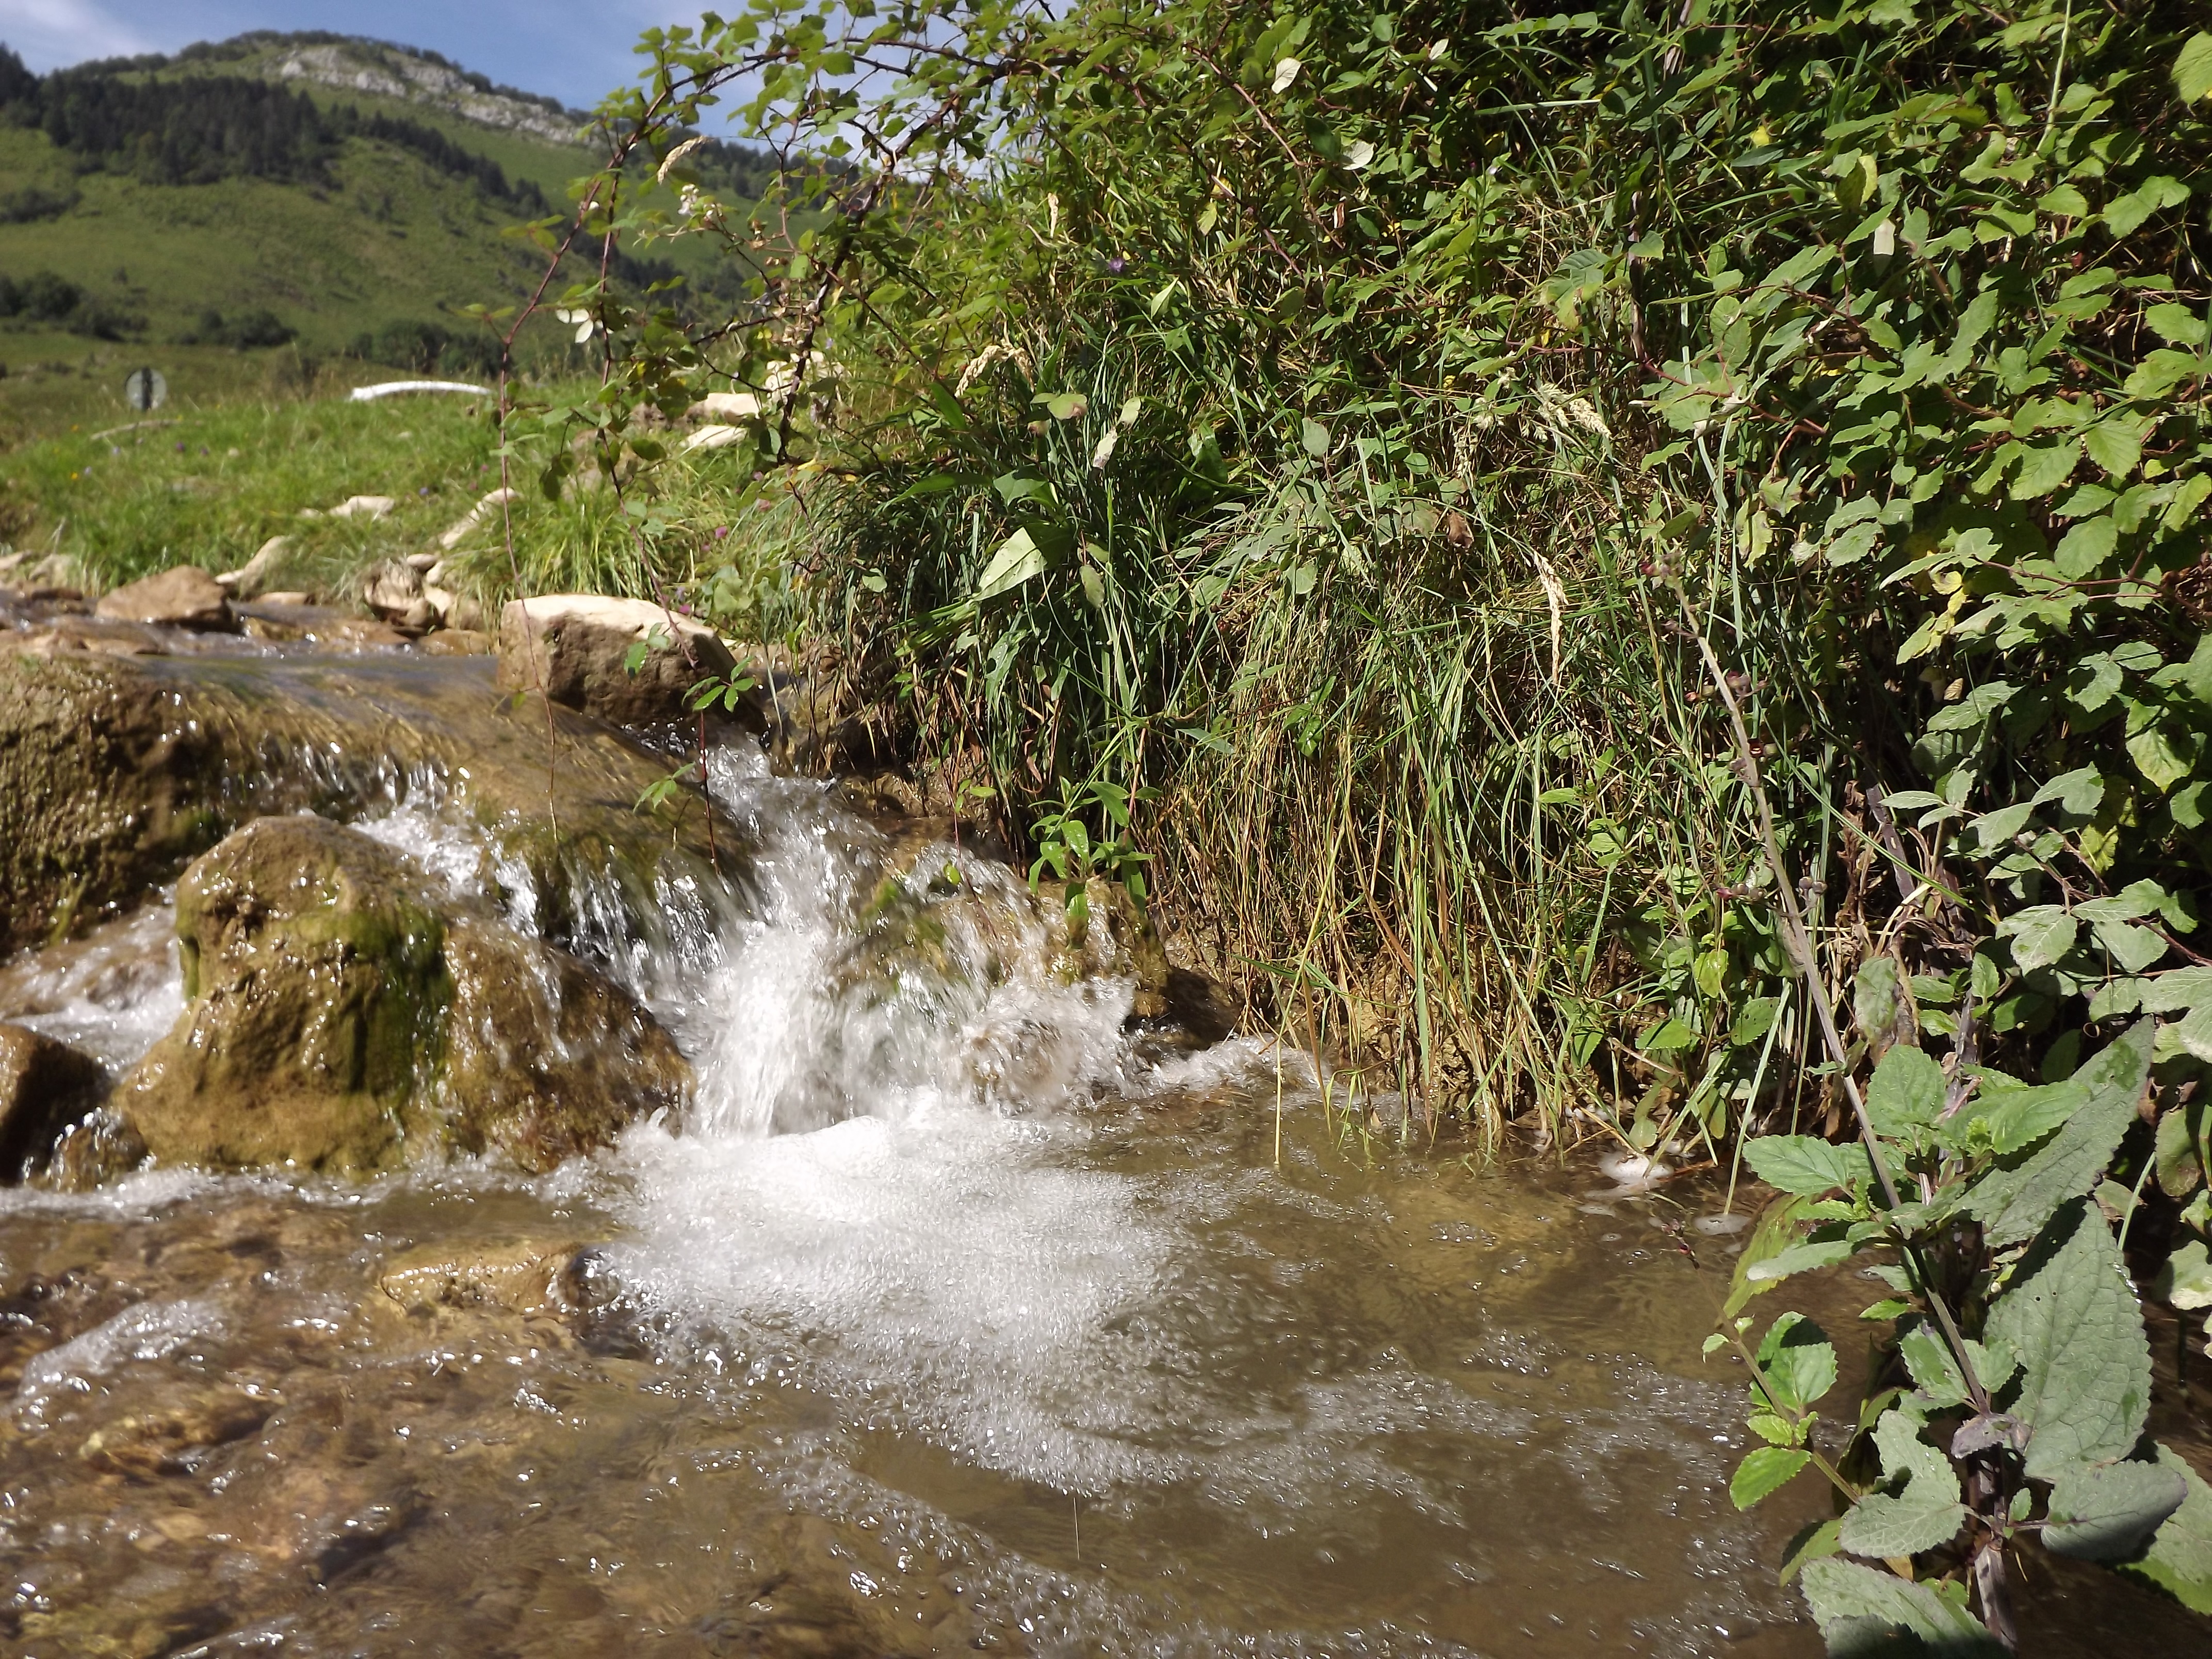
nature, wilderness, mountain, river, valley, stream, jungle, rapid, body of water, vegetation, rainforest, water feature, ecosystem, watercourse, landform, water courses, geographical feature